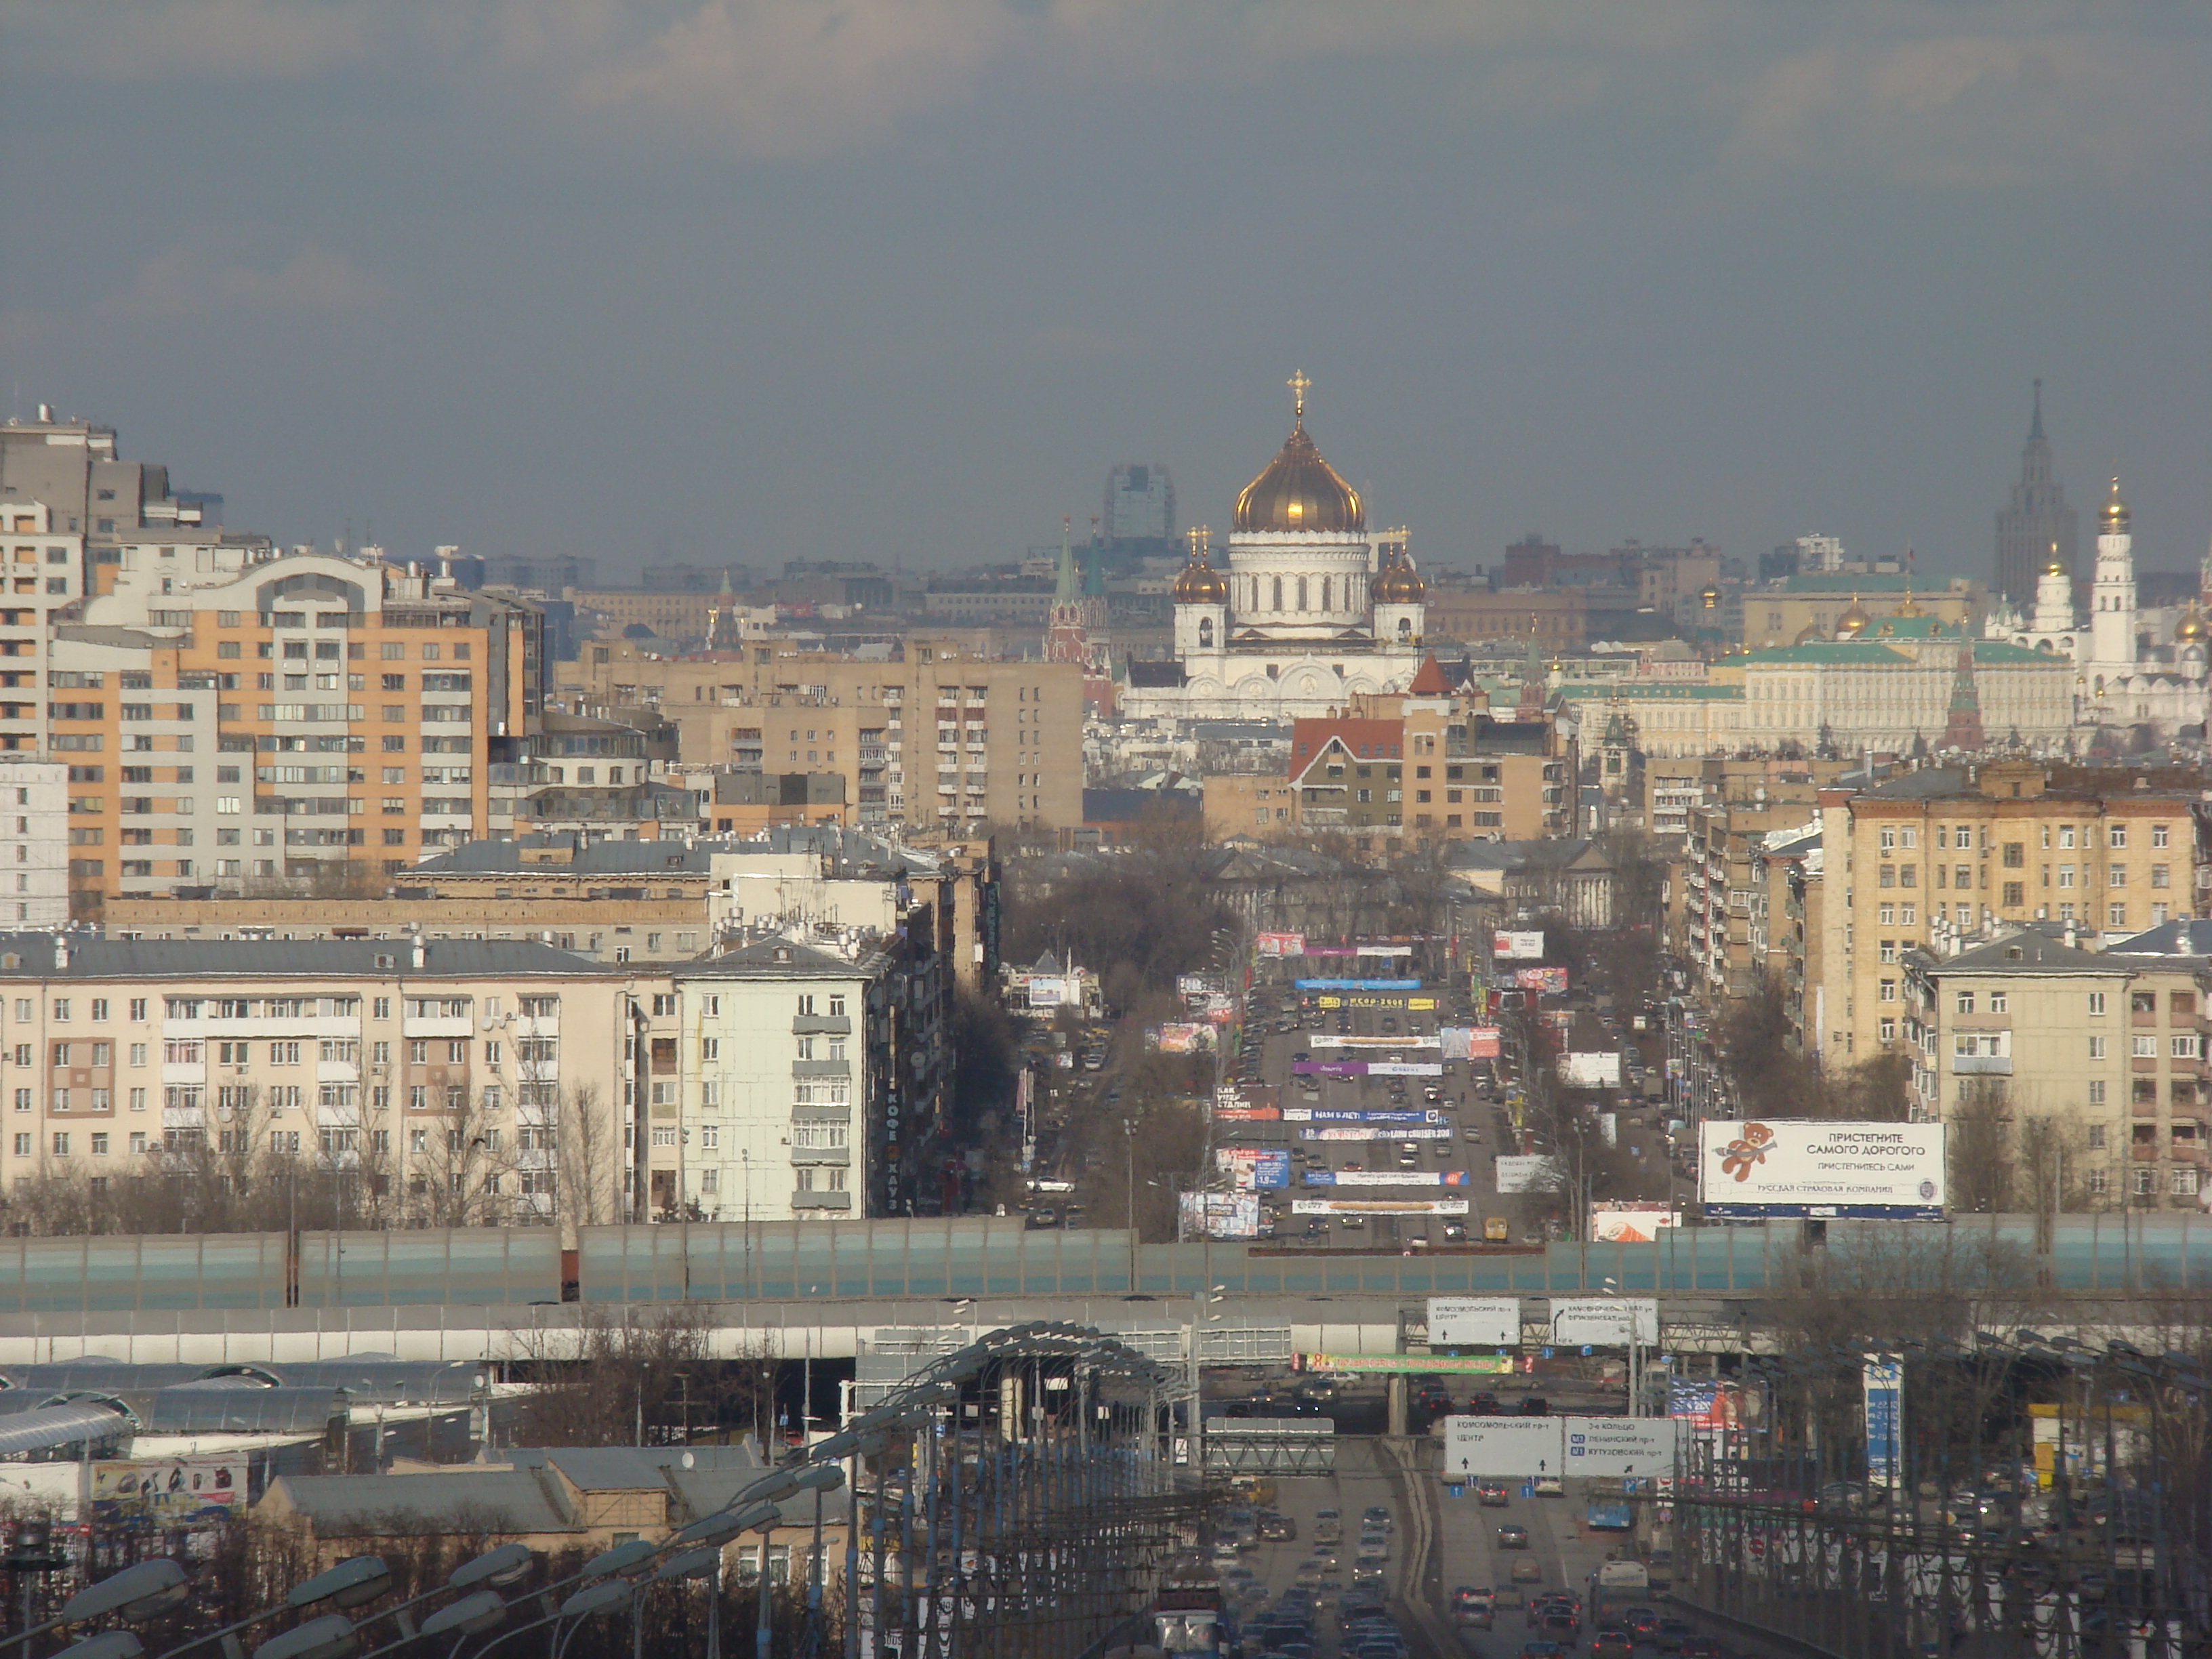
skyline, town, city, skyscraper, cityscape, panorama, downtown, evening, tower, landmark, cathedral, tourism, place of worship, cool image, sony, moscow, russia, moskau, moscou, dsc, h9, dsch9, aerial photography, urban area, human settlement